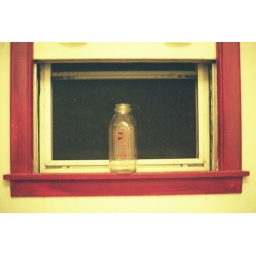
milk bottle in my window